756th Air Refueling Squadron

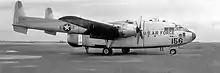
Fairchild C-119G Flying Boxcar

The squadron was reactivated in the reserve at Andrews Air Force Base, Maryland in May 1954 as the 756th Troop Carrier Squadron and began training with Curtiss C-46 Commandos. In the summer of 1956, the squadron participated in Operation Sixteen Ton during its two weeks of active duty training. Sixteen Ton was performed entirely by reserve troop carrier units and moved United States Coast Guard equipment From Floyd Bennett Naval Air Station to Isla Grande Airport in Puerto Rico and San Salvador in the Bahamas. After the success of Operation Sixteen Ton, the squadron began to use inactive duty training periods for Operation Swift Lift, transporting high priority cargo for the air force and Operation Ready Swap, transporting aircraft engines, between Air Materiel Command’s depots.